Adoration of the Magi (Lorenzo Monaco)

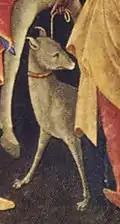
Detail of the hound.

Later it is documented in a room facing the cloister of the monastery of San Marco, where it was seen by Fra Angelico. A source from 1810 reports how the work was initially attributed to Fra Angelico himself.